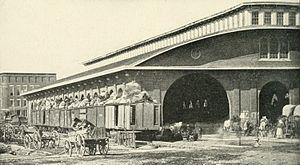
La guerre de Sécession fut le premier conflit qui vit l'usage intensif du chemin de fer à des fins militaires, préfigurant le rôle clé qu'il sera appelé par la suite à jouer dans la Guerre franco-prussienne de 1870, la Guerre des Boers et surtout la Première Guerre mondiale.